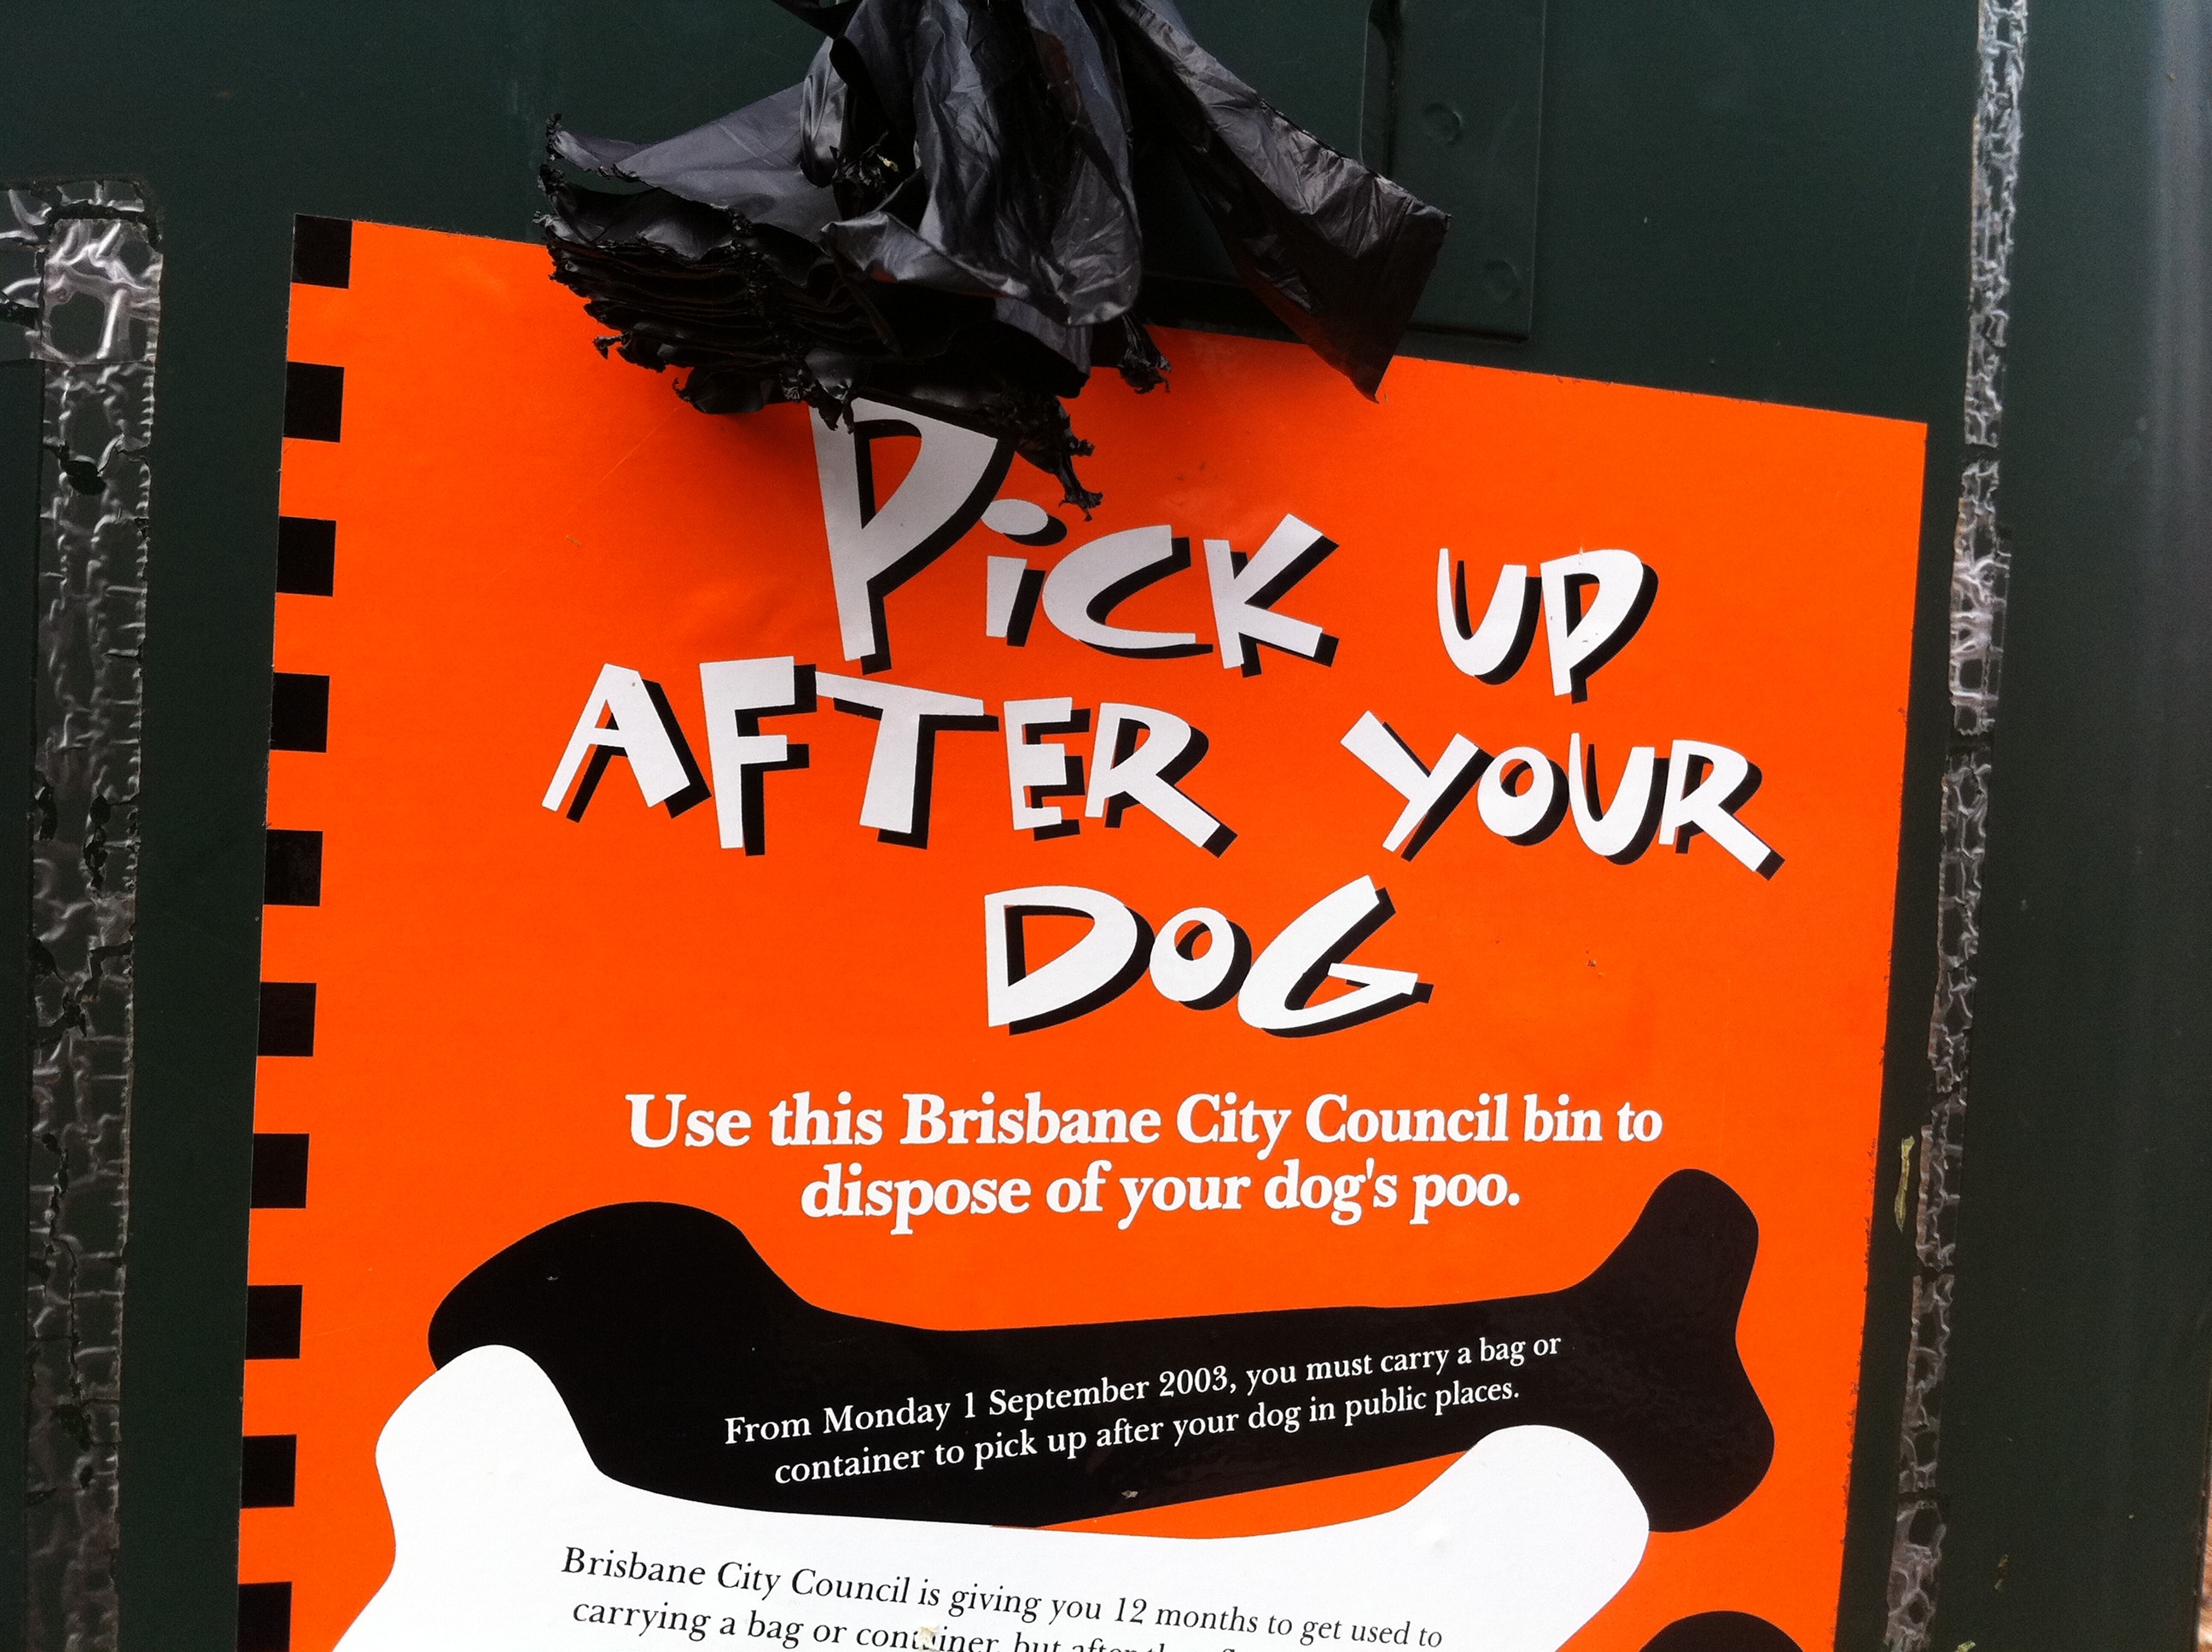
advertising, brand, font, text, poster, 2010365